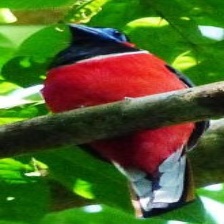
Species: RED NAPED TROGON
Scientific name: HARPACTES KASUMBA